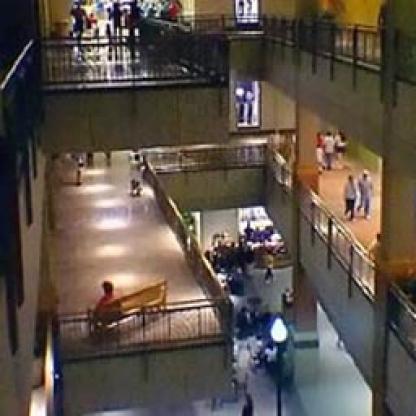
Scene: Indoor